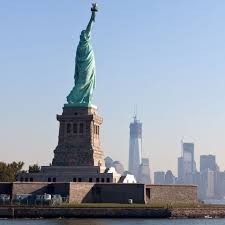
Landmark: Statue of Liberty